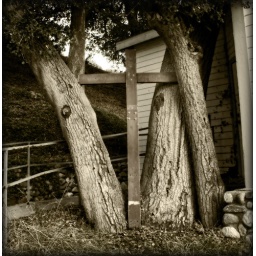
I found this cross outside a forgotten church in the mountains of southern california.